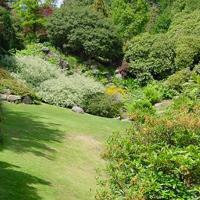
Weather: sun or clear